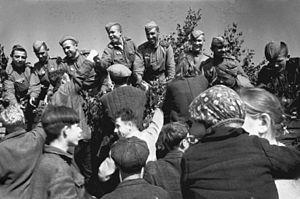
La 27ᵉ armée soviétique, une des grandes formations de l'armée rouge, est créée en Union soviétique.